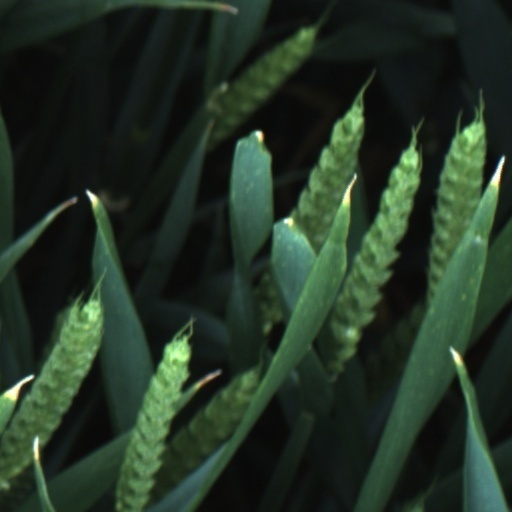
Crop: wheat